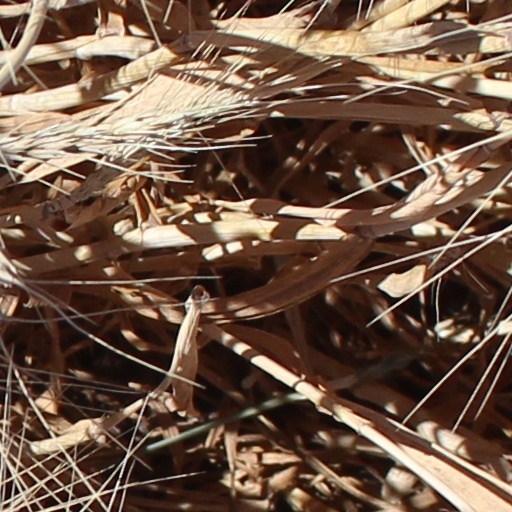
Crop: wheat